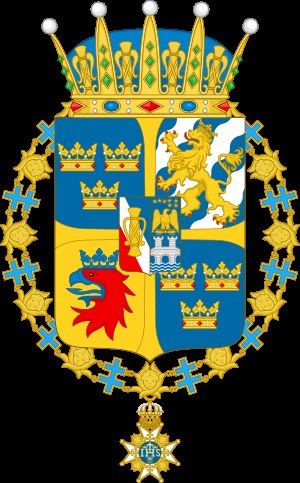
Prins Oscar af Sverige / Titler, ordner og udmærkelser
Våbenskjold.
Prins Oscar af Sverige er en svensk prins og hertug af Skåne. Han er søn af Kronprinsesse Victoria af Sverige og Prins Daniel af Sverige og yngre bror til prinsesse Estelle af Sverige. Han er det fjerde barnebarn af kong Carl 16. Gustav af Sverige og dronning Silvia af Sverige. Han er den tredje i rækken til den svenske trone, efter sin mor, kronprinsesse Victoria og sin storesøster prinsesse Estelle.